Prema Thapassu

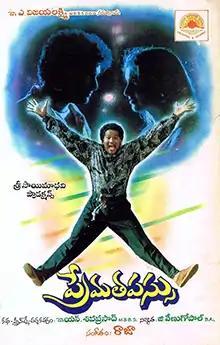
Movie Poster

Prema Thapassu is a 1991 Telugu-language romantic drama film, produced by Sri Sai Madhavi Productions and directed by Dr. N. Siva Prasad. The film stars Rajendra Prasad and Roja, with music composed by Rajendra Prasad. The film is the debut of actress Roja in the film industry.